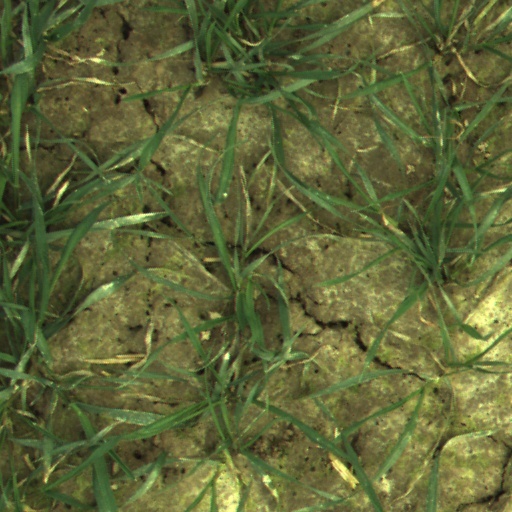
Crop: wheat